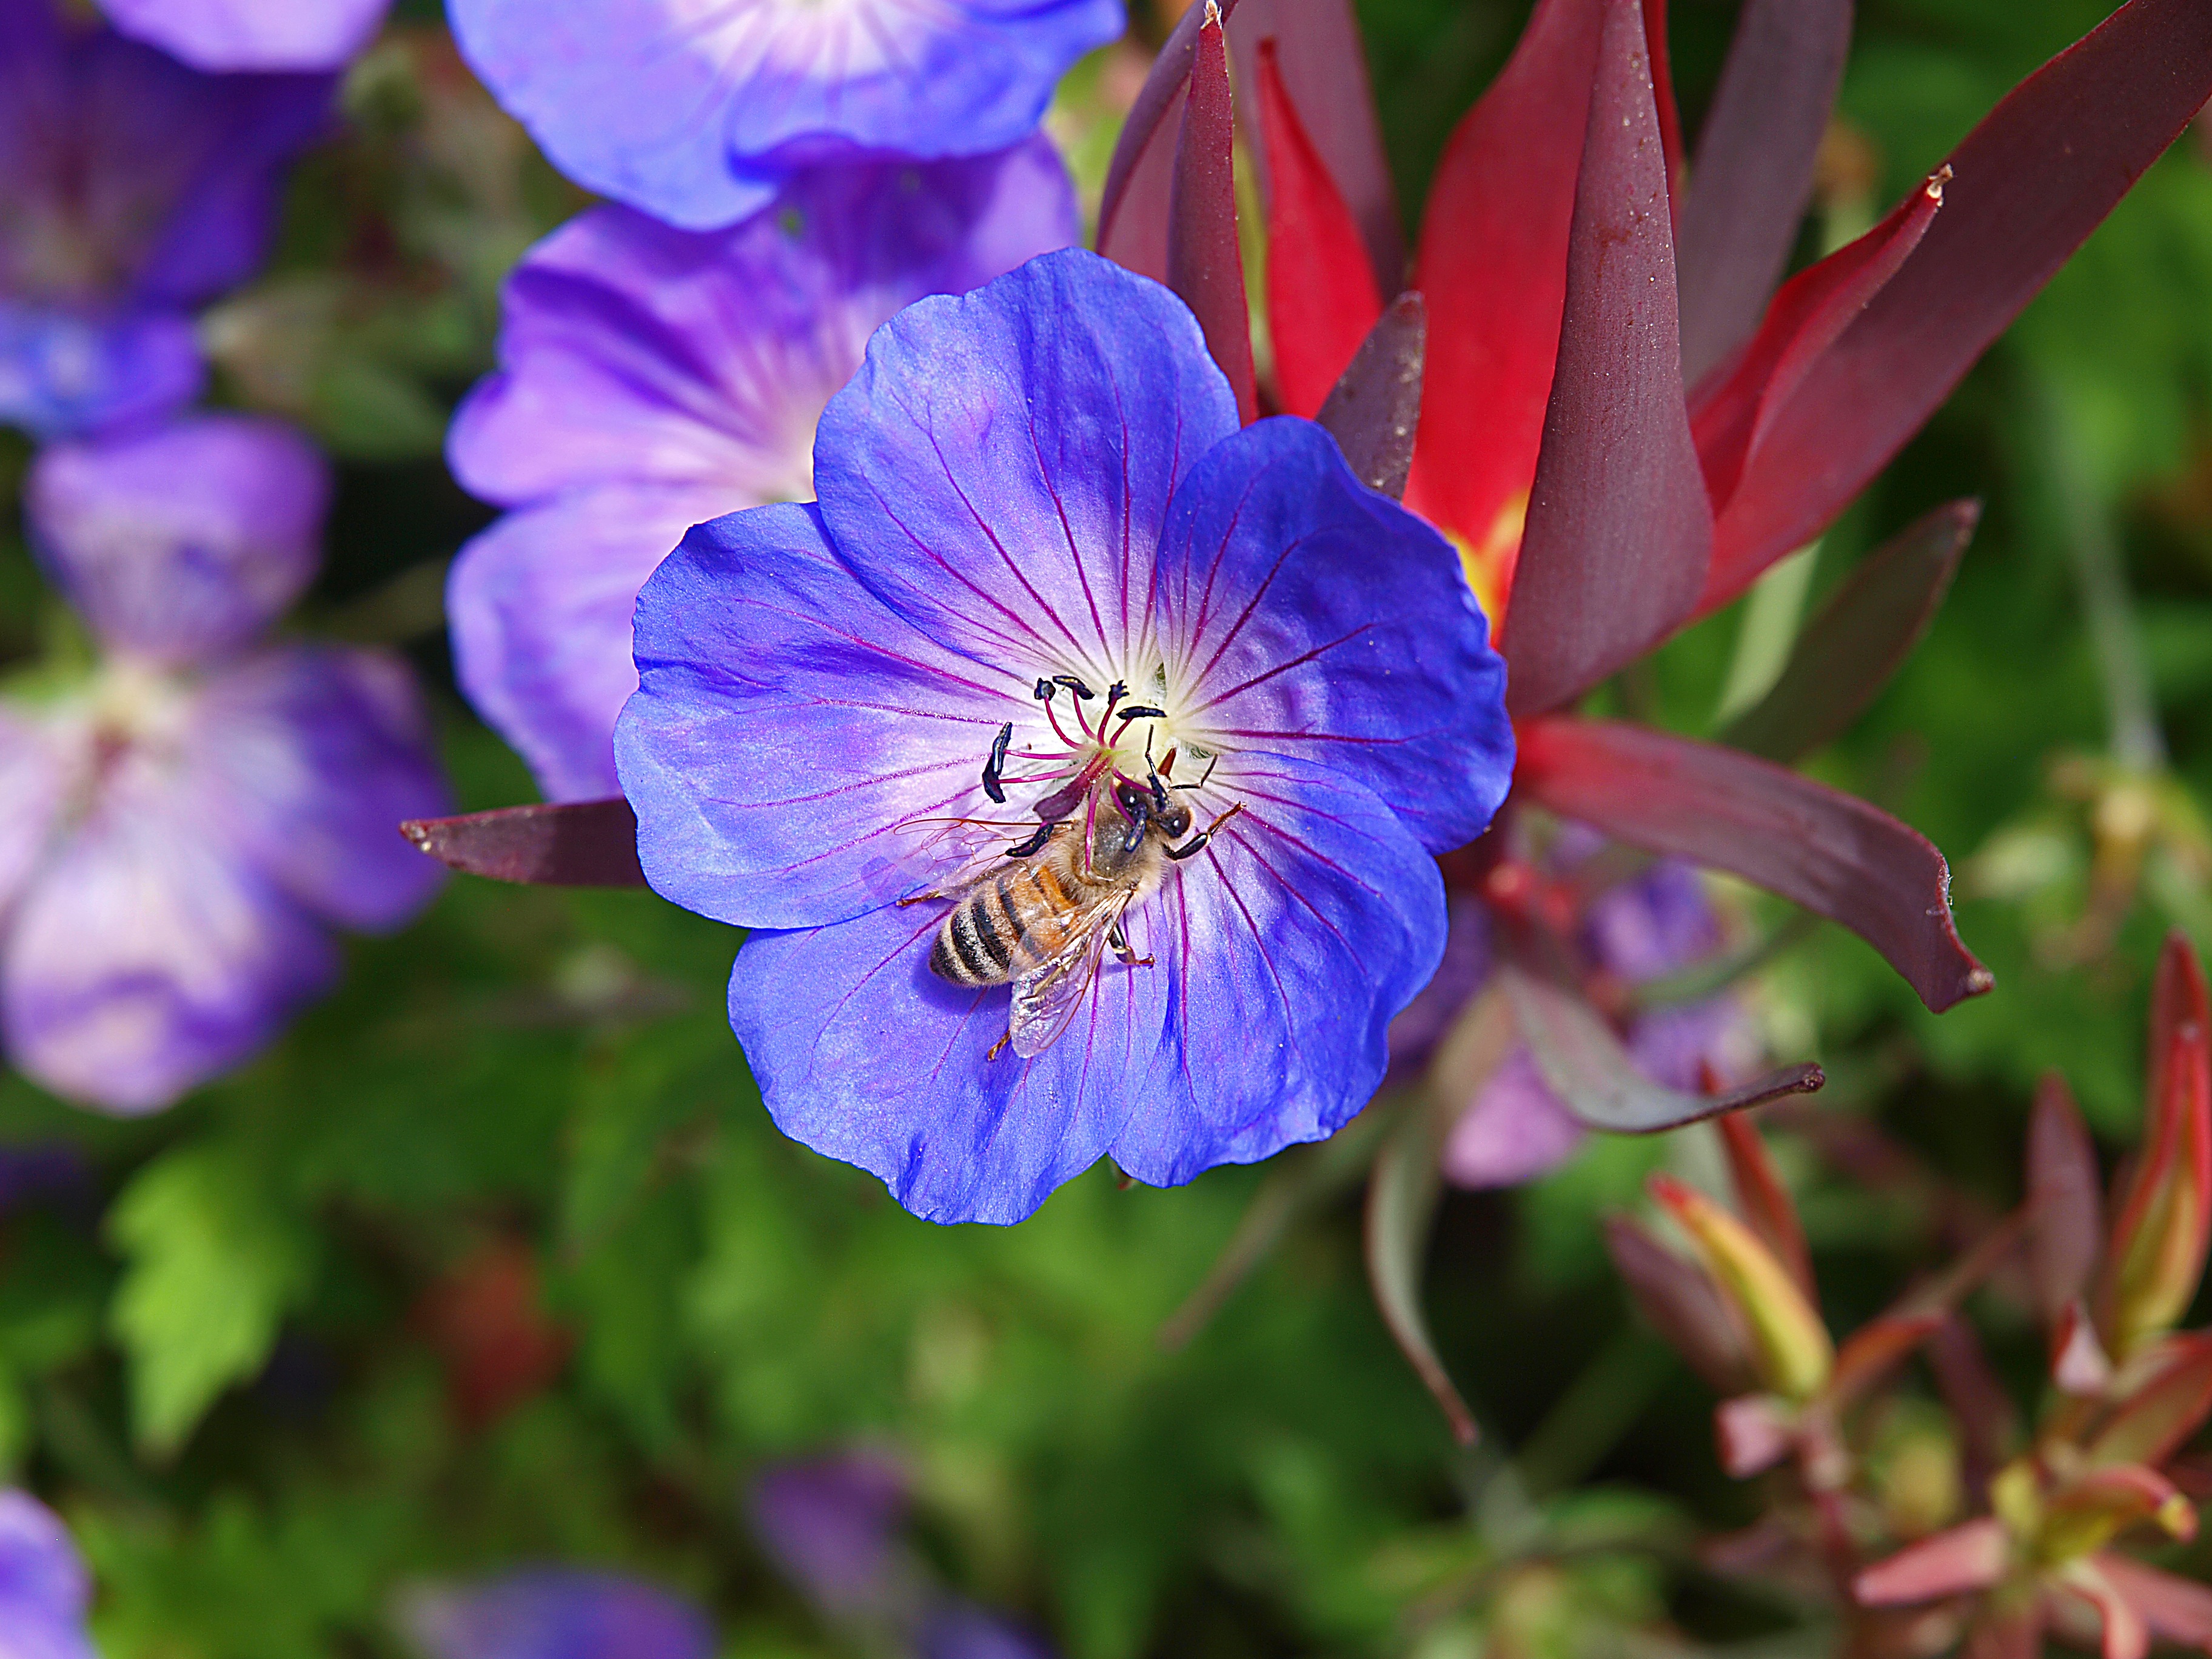
nature, blossom, plant, flower, petal, animal, honey, pollen, insect, natural, botany, blue, flora, invertebrate, wildflower, bee, lilac, nectar, macro photography, flowering plant, annual plant, land plant